List of people executed by Francoist Spain

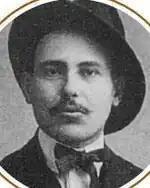
Lorenzo Aguirre, painter.

Many notable people were executed during Francoist Spain. In the history of Spain, the "White Terror" (also known as the Francoist Repression, "la Represión franquista") describes the political repression, including executions and rapes, which were carried out by the Nationalist faction during the Spanish Civil War (1936–1939), as well as during the following years of the regime of General Francisco Franco. In the 1936–1975 period, Francoist Spain had many officially designated enemies: Loyalists to the Second Spanish Republic (1931–1939), Liberals, socialists of different stripes, Protestants, intellectuals, homosexual people, Freemasons, Romanis, Jews, Black people, immigrants, Basque, Catalan, Andalusian and Galician nationalists.